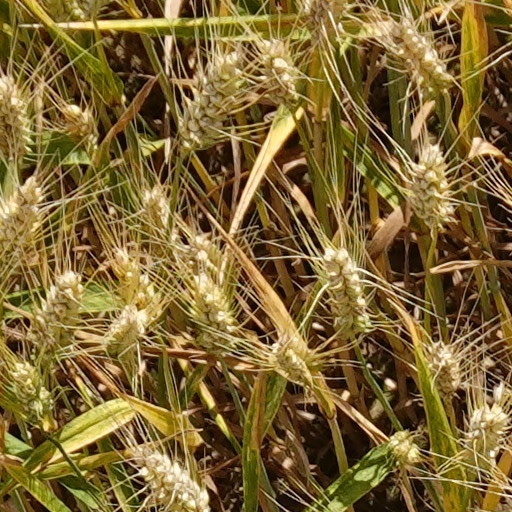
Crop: wheat